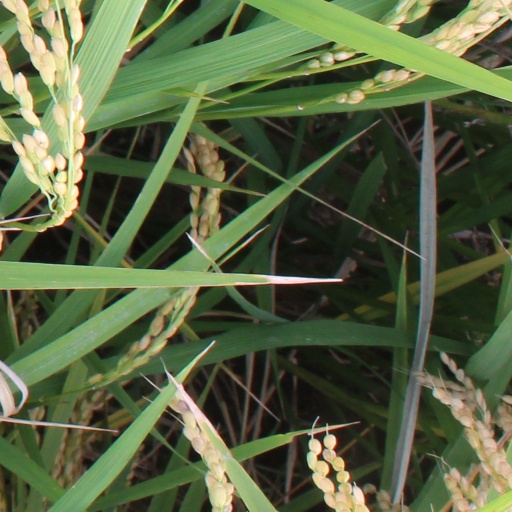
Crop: rice